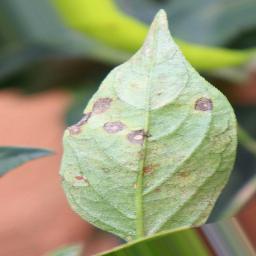
Label: cercospora